History of Lamborghini

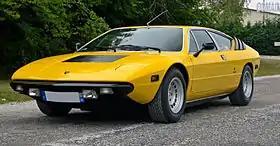
The Urraco was the first clean-sheet Lamborghini design since the 350GTV

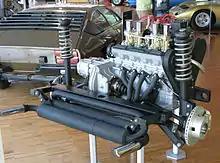
The Urraco was the first V8 powered Lamborghini production car

Bertone was able to persuade Lamborghini to allow them to design a brand-new four-seater. The shape was penned by Marcello Gandini, and a bodyshell was delivered to Ferruccio for inspection. The businessman was less than pleased with the enormous gullwing doors that Gandini had included, and insisted that the car should have conventional doors instead. The car that resulted from the collaboration was debuted at the 1969 Geneva show with the name Espada, powered by a 3.9-litre, front-mounted evolution of the factory's V12, generating a power output of . The Espada was a success, with a total production run of 1,217 cars over ten years of production.